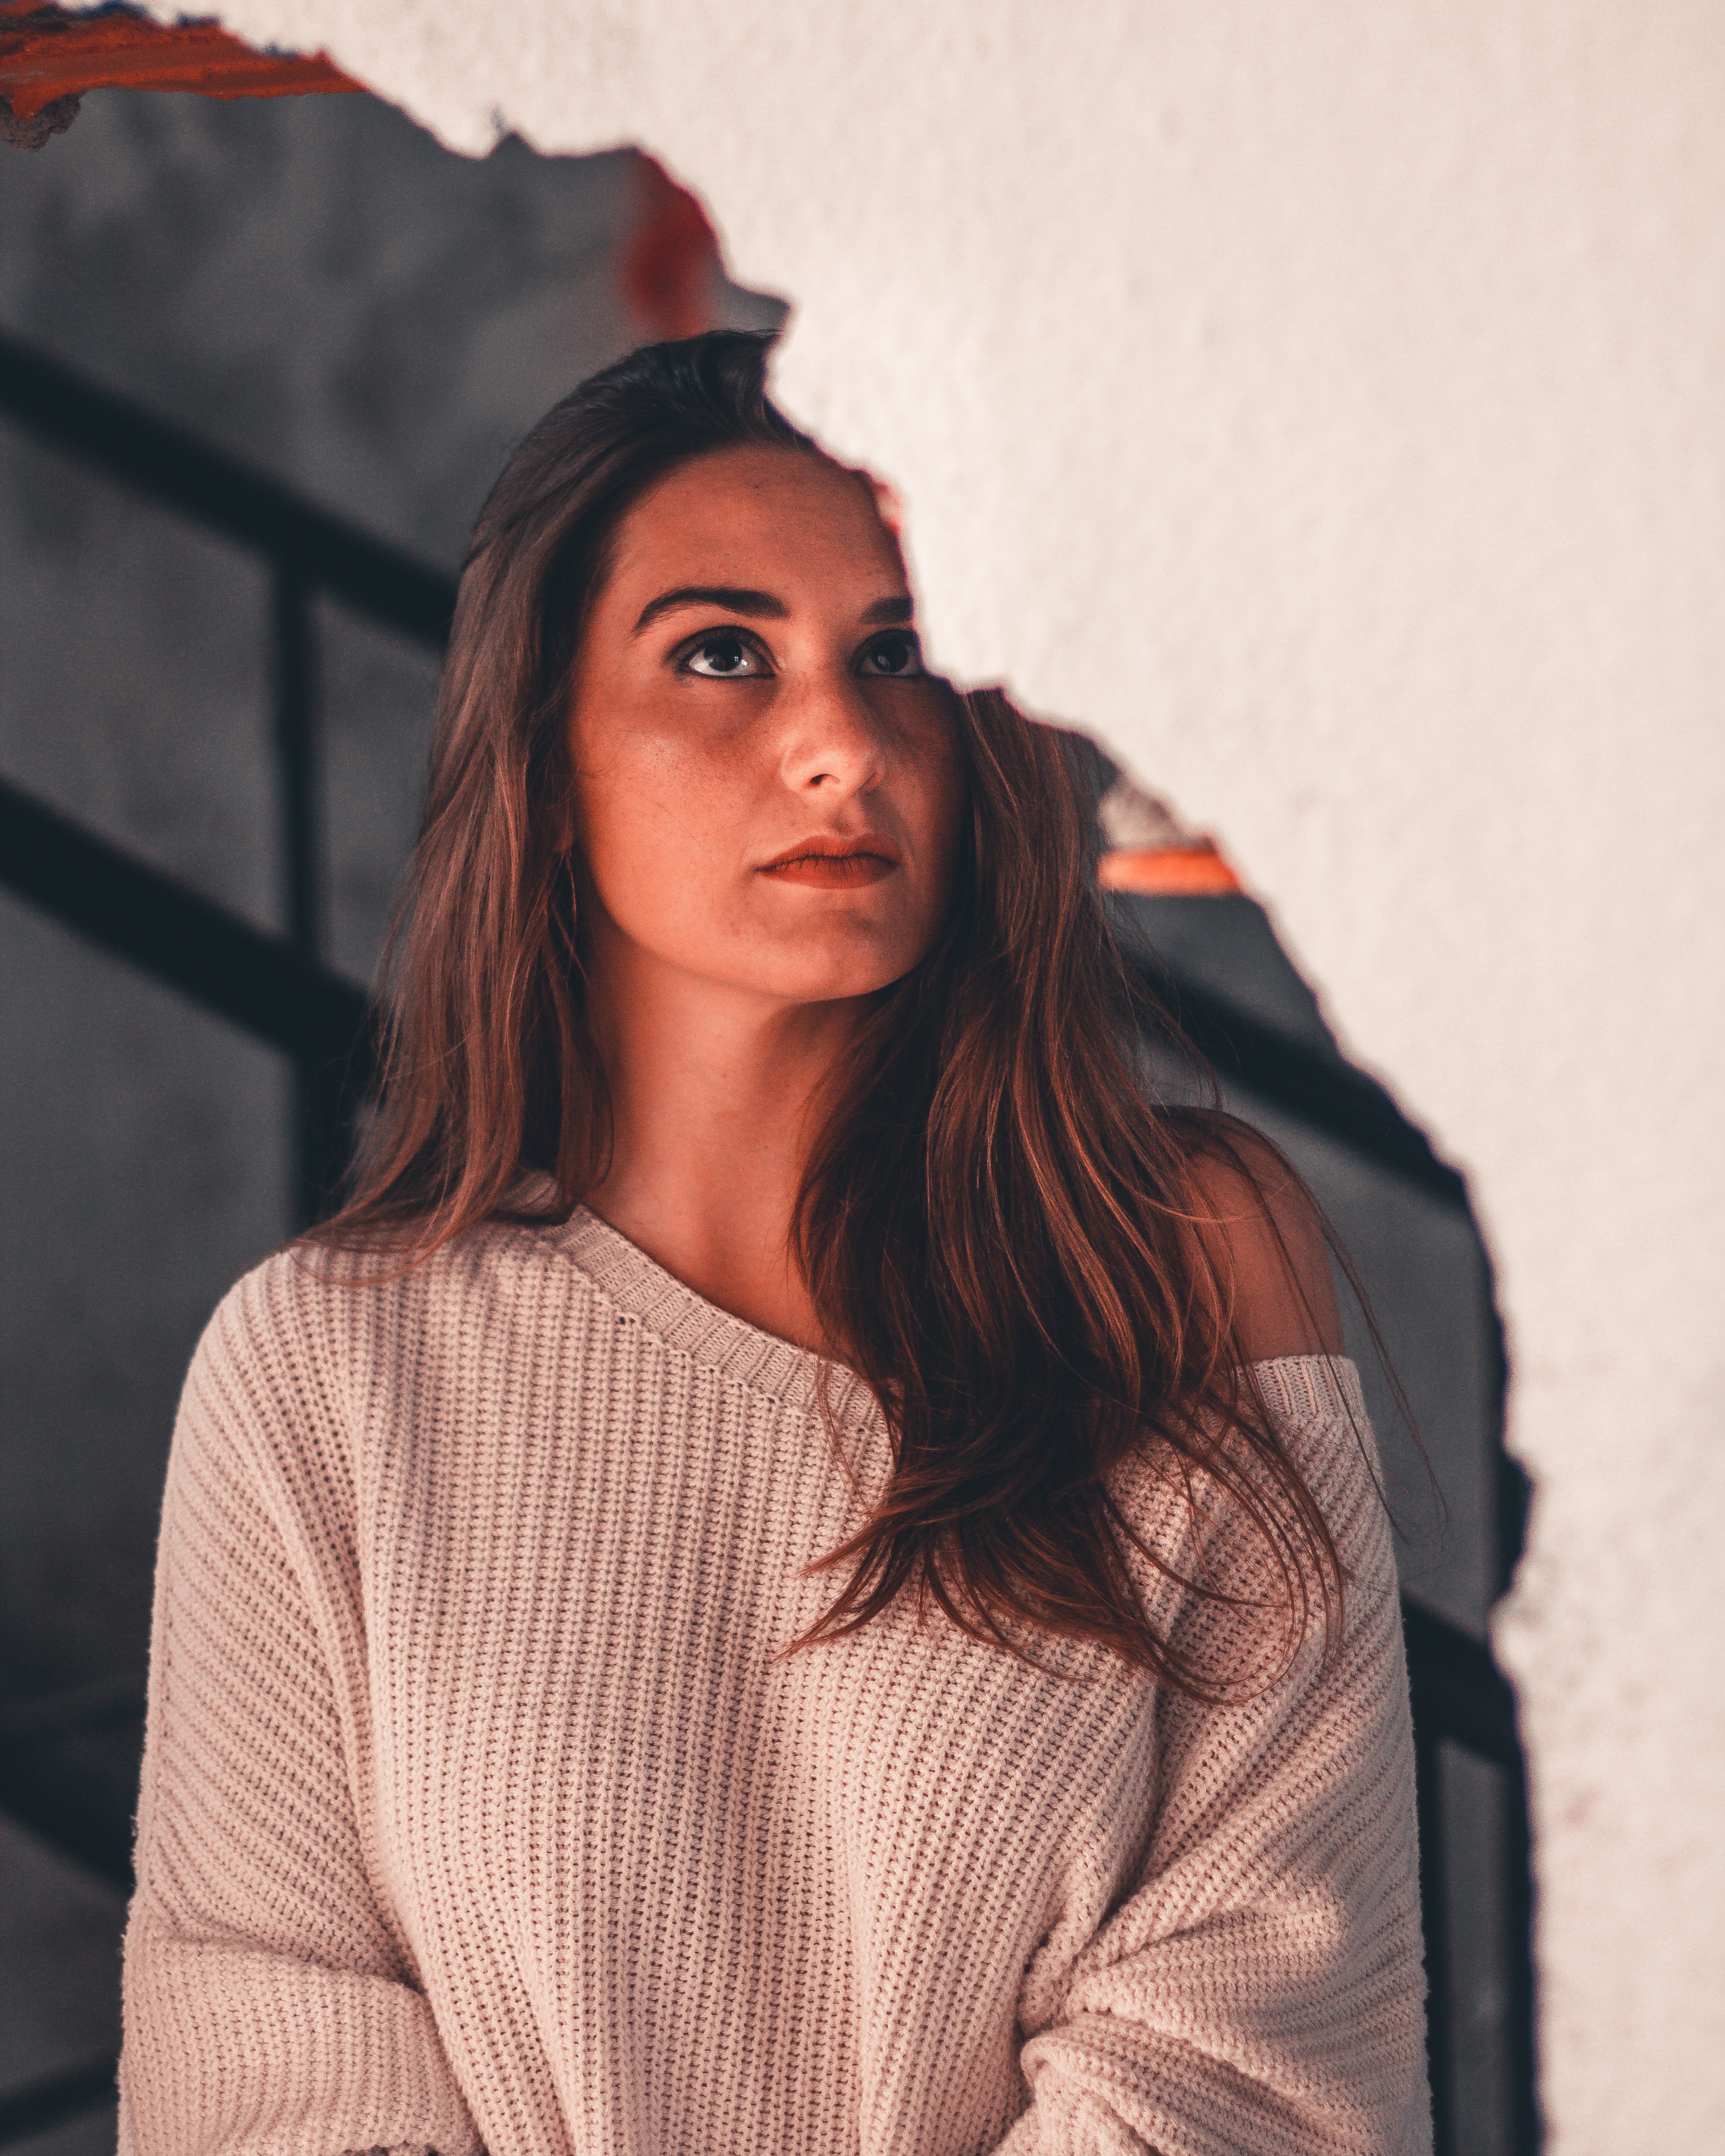
beauty, human hair color, girl, lady, shoulder, model, photography, photo shoot, fashion, long hair, brown hair, outerwear, portrait